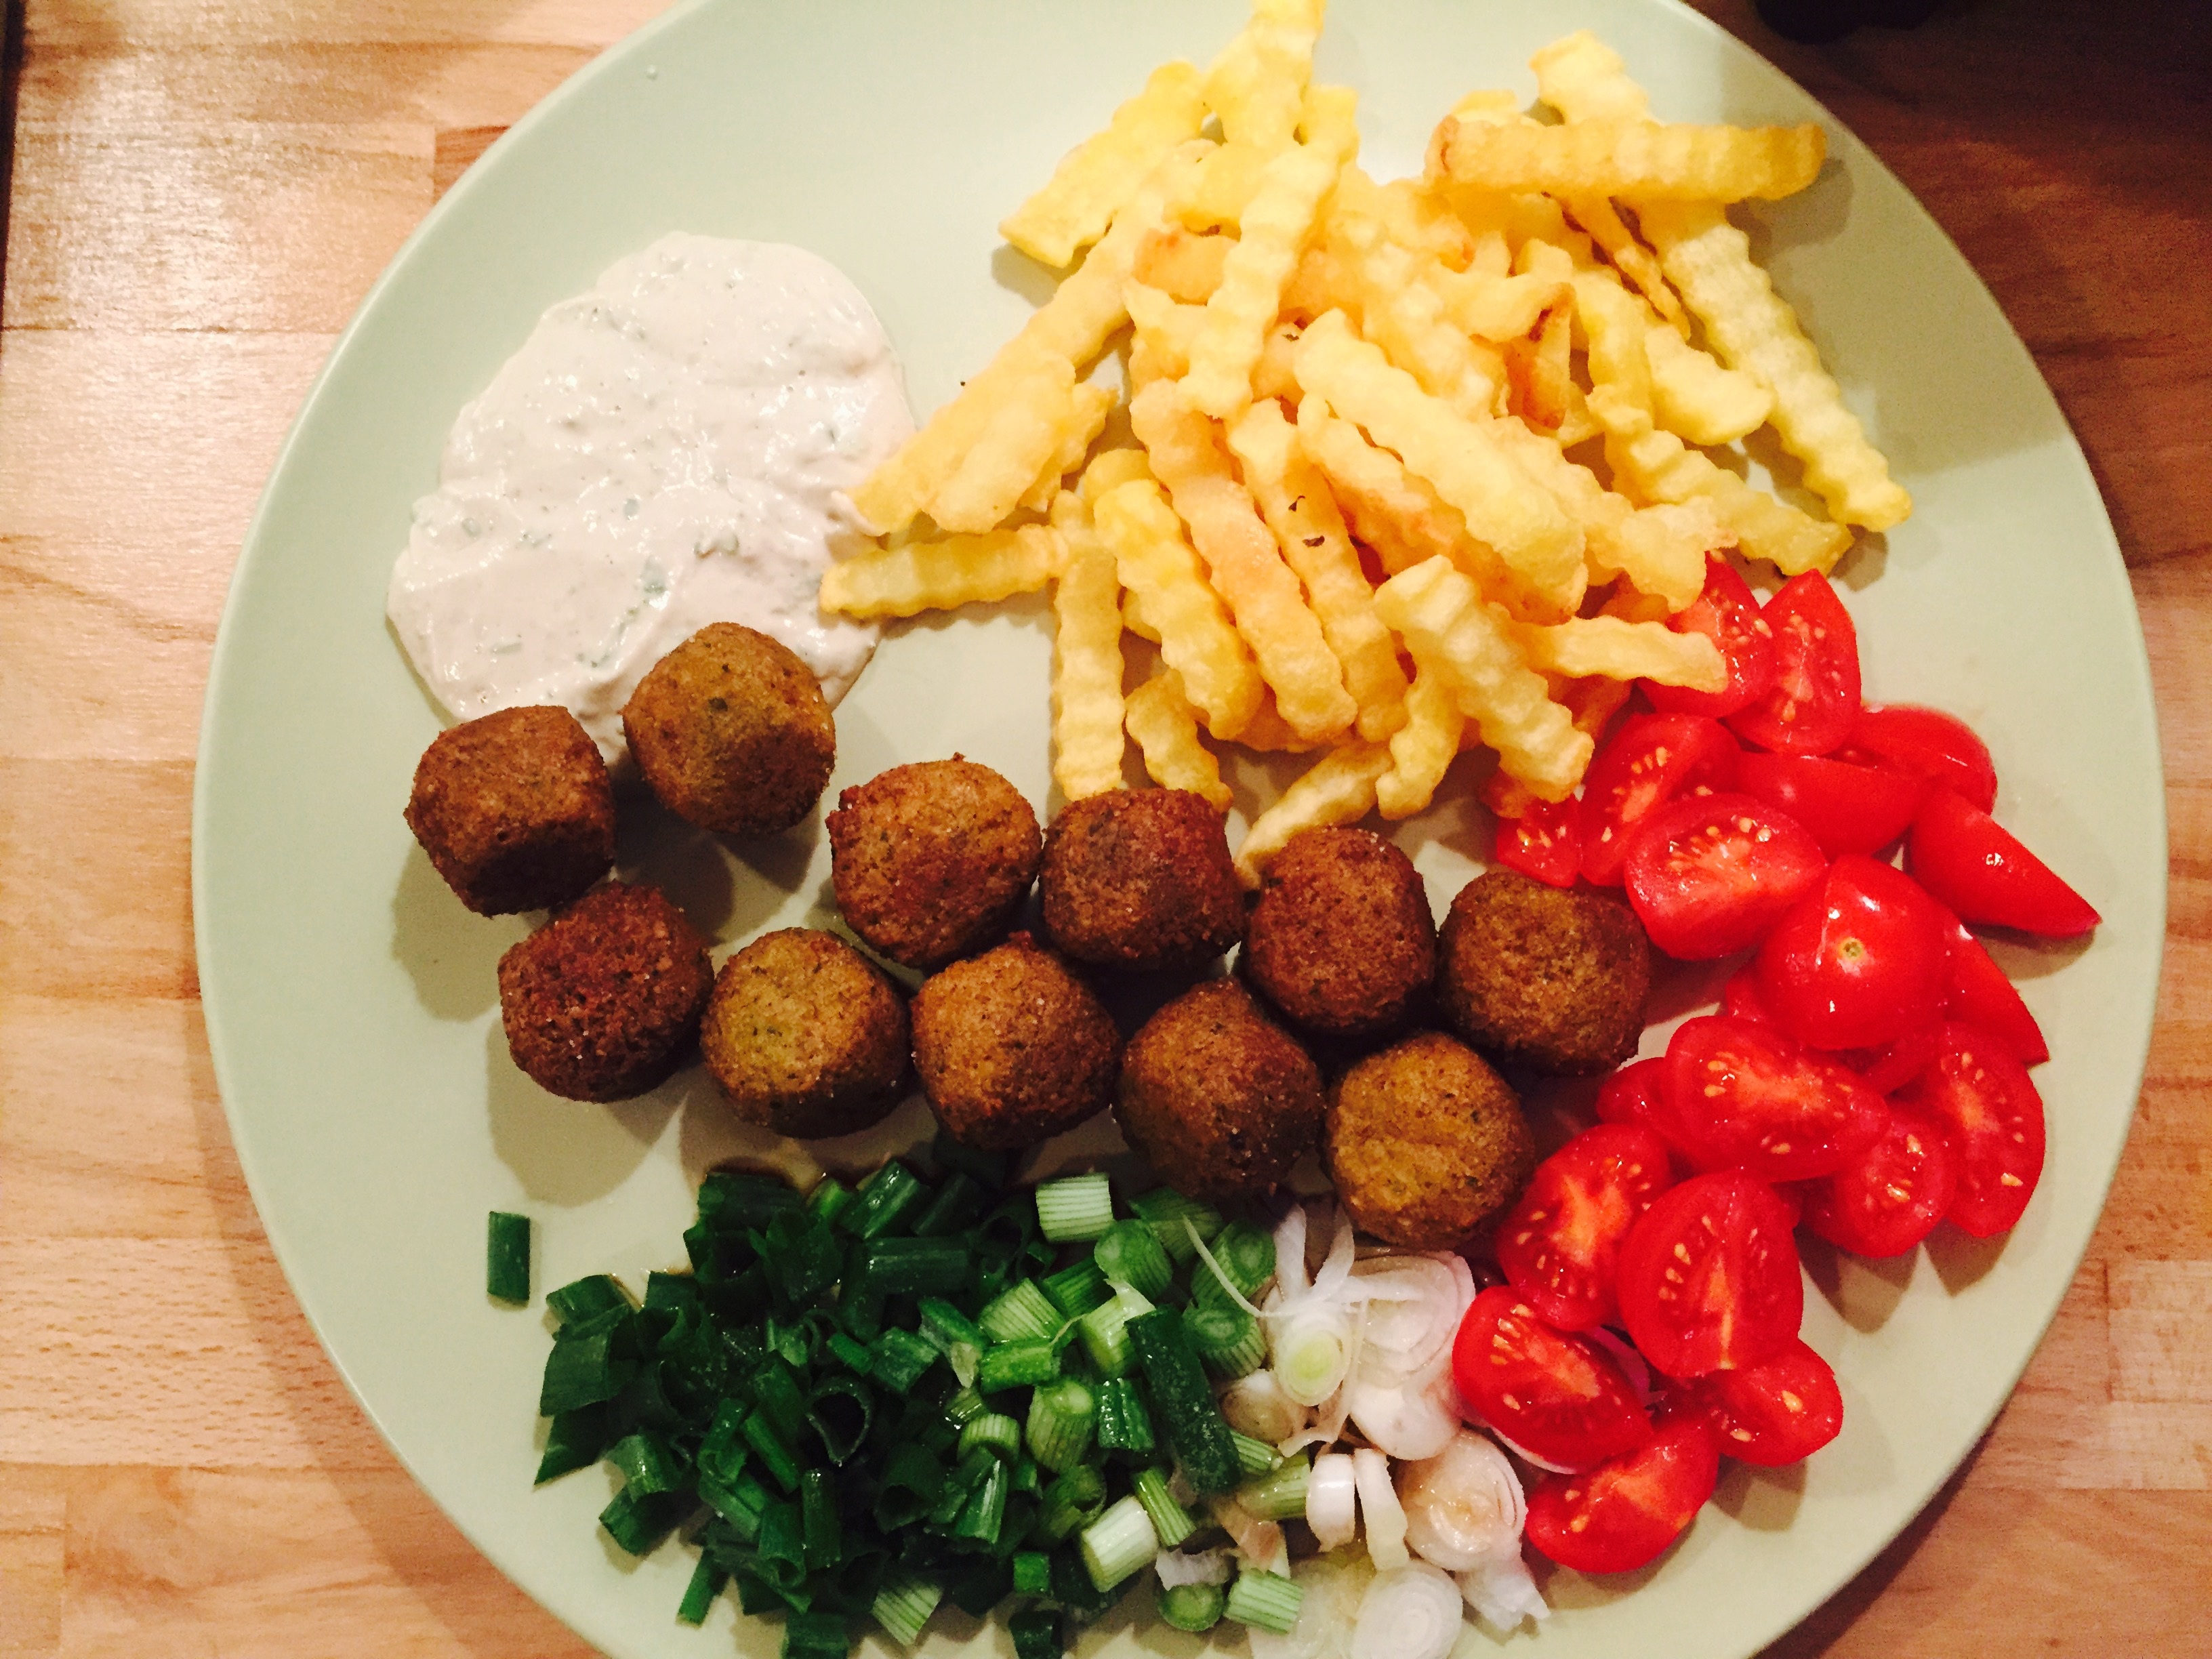
dish, meal, food, produce, vegetable, breakfast, healthy, eat, meat, lunch, cuisine, cook, nutrition, vegan, vegetarian, vegetarian food, meatless, legumes, hors d oeuvre, full breakfast